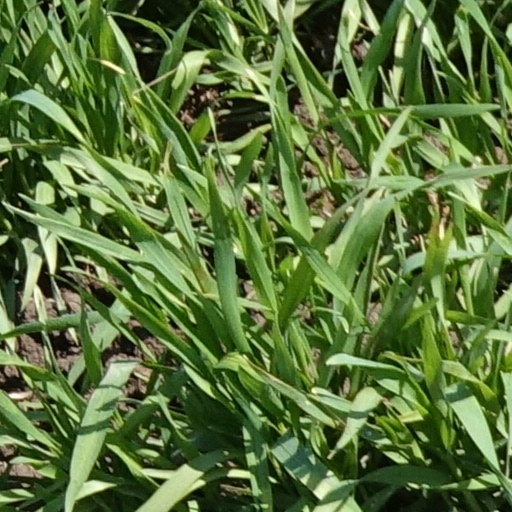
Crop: wheat